Ganamela

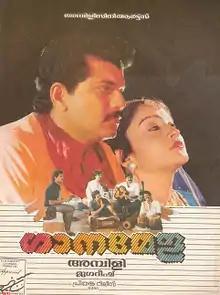
Promotional Poster

Ganamela is a 1991 Indian Malayalam-language crime comedy film directed and produced by Ambili and written by Jagadish. The film stars Mukesh, Geetha Vijayan, Siddique and Innocent. The film has musical score by Raveendran, A. T. Ummer, and Jerry Amaldev.